Volubilis

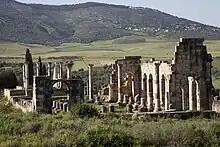
Volubilis ruins

Volubilis is a partly excavated Berber-Roman city in Morocco, situated near the city of Meknes, that may have been the capital of the Kingdom of Mauretania, at least from the time of King Juba II. Before Volubilis, the capital of the kingdom may have been at Gilda.